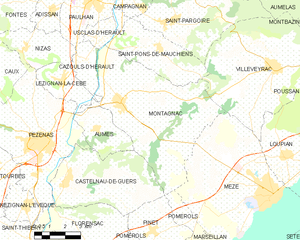
Carte de la commune française de code INSEE 34162 - Montagnac
Montagnac, en occitan Montanhac est une commune française située dans le département de l'Hérault en région Occitanie.